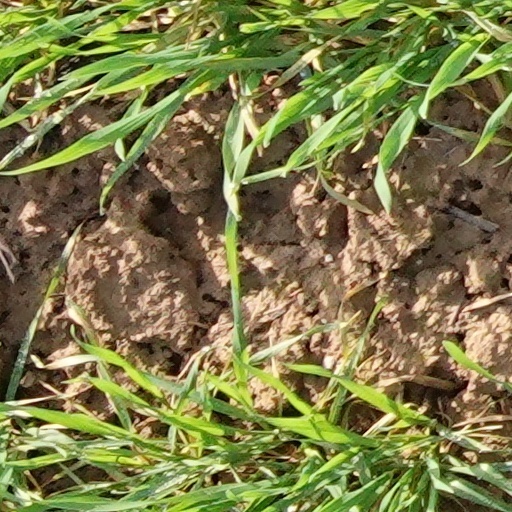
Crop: wheat